Leopard 1

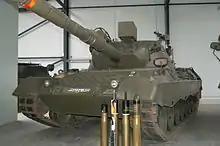
Cast turret Leopard 1A2A1 with upgraded LLLTV/IR night sights mounted inside of a protective cage to the right of the IR searchlight on the gun mantlet.

The tank suspension system has 14 independent torsion bars each with a control arm, and 10 hydraulic shock absorbers which are installed on the 1st, 2nd, 3rd, 6th and 7th pairs of road wheels. The running gear has seven (7) pairs of dual road wheels with rubber-tyres, a rear-mounted drive sprocket, frontal idler wheel and four return rollers on either side.